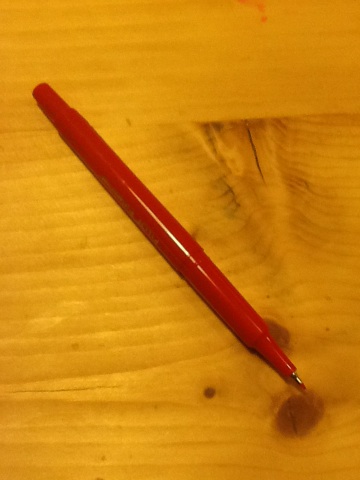Question: I can't see anything.  Which color is this pen?  I hope I hear your voice, so I know it.
Answer: red